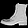
Label: Ankle boot